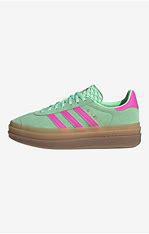
Brand: Adidas
Model: Gazelle Bold